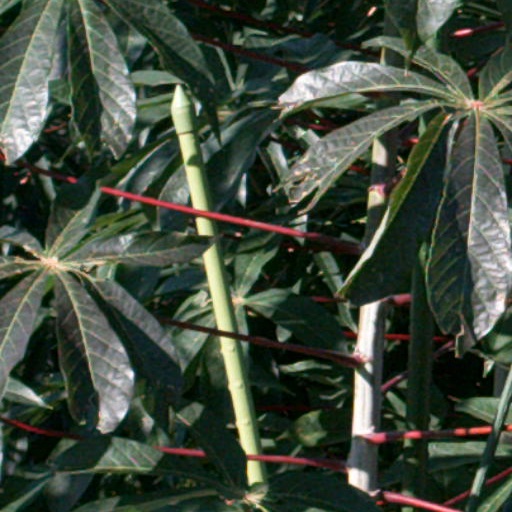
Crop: cassava